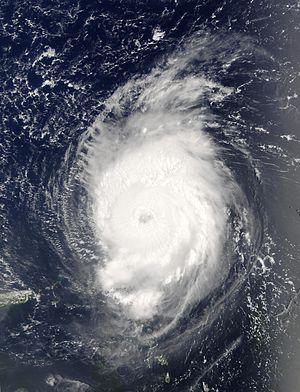
L'ouragan Fabian fut un ouragan capverdien qui s'est formé le 25 août 2003. Il s'est déplacé vers l'ouest-nord-ouest et atteignit des vents de 230 km/h et une pression de 939 hPa, soit la catégorie 4, le 1ᵉʳ septembre. Il tourna ensuite vers le nord-ouest. Le 5 septembre, Fabian frappa les Bermudes en tant qu'ouragan de catégorie 3. Le mur de l'œil de l'ouragan passa directement sur l'île et causa des dégâts importants sans que l'œil lui-même ne touche terre. Lorsqu'il est passé au-dessus du secteur sud-est des Grands Bancs de Terre-Neuve, Fabian était un ouragan de catégorie 1 avec des vents de 130 km/h mais devint un cyclone extratropical le 8 septembre.